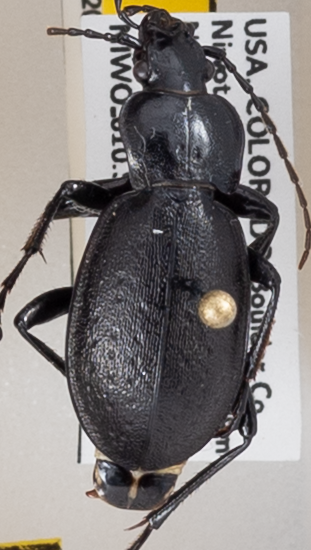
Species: Carabus taedatus
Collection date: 2022-08-09
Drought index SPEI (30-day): -0.142
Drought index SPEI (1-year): -0.88
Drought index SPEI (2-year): -1.106